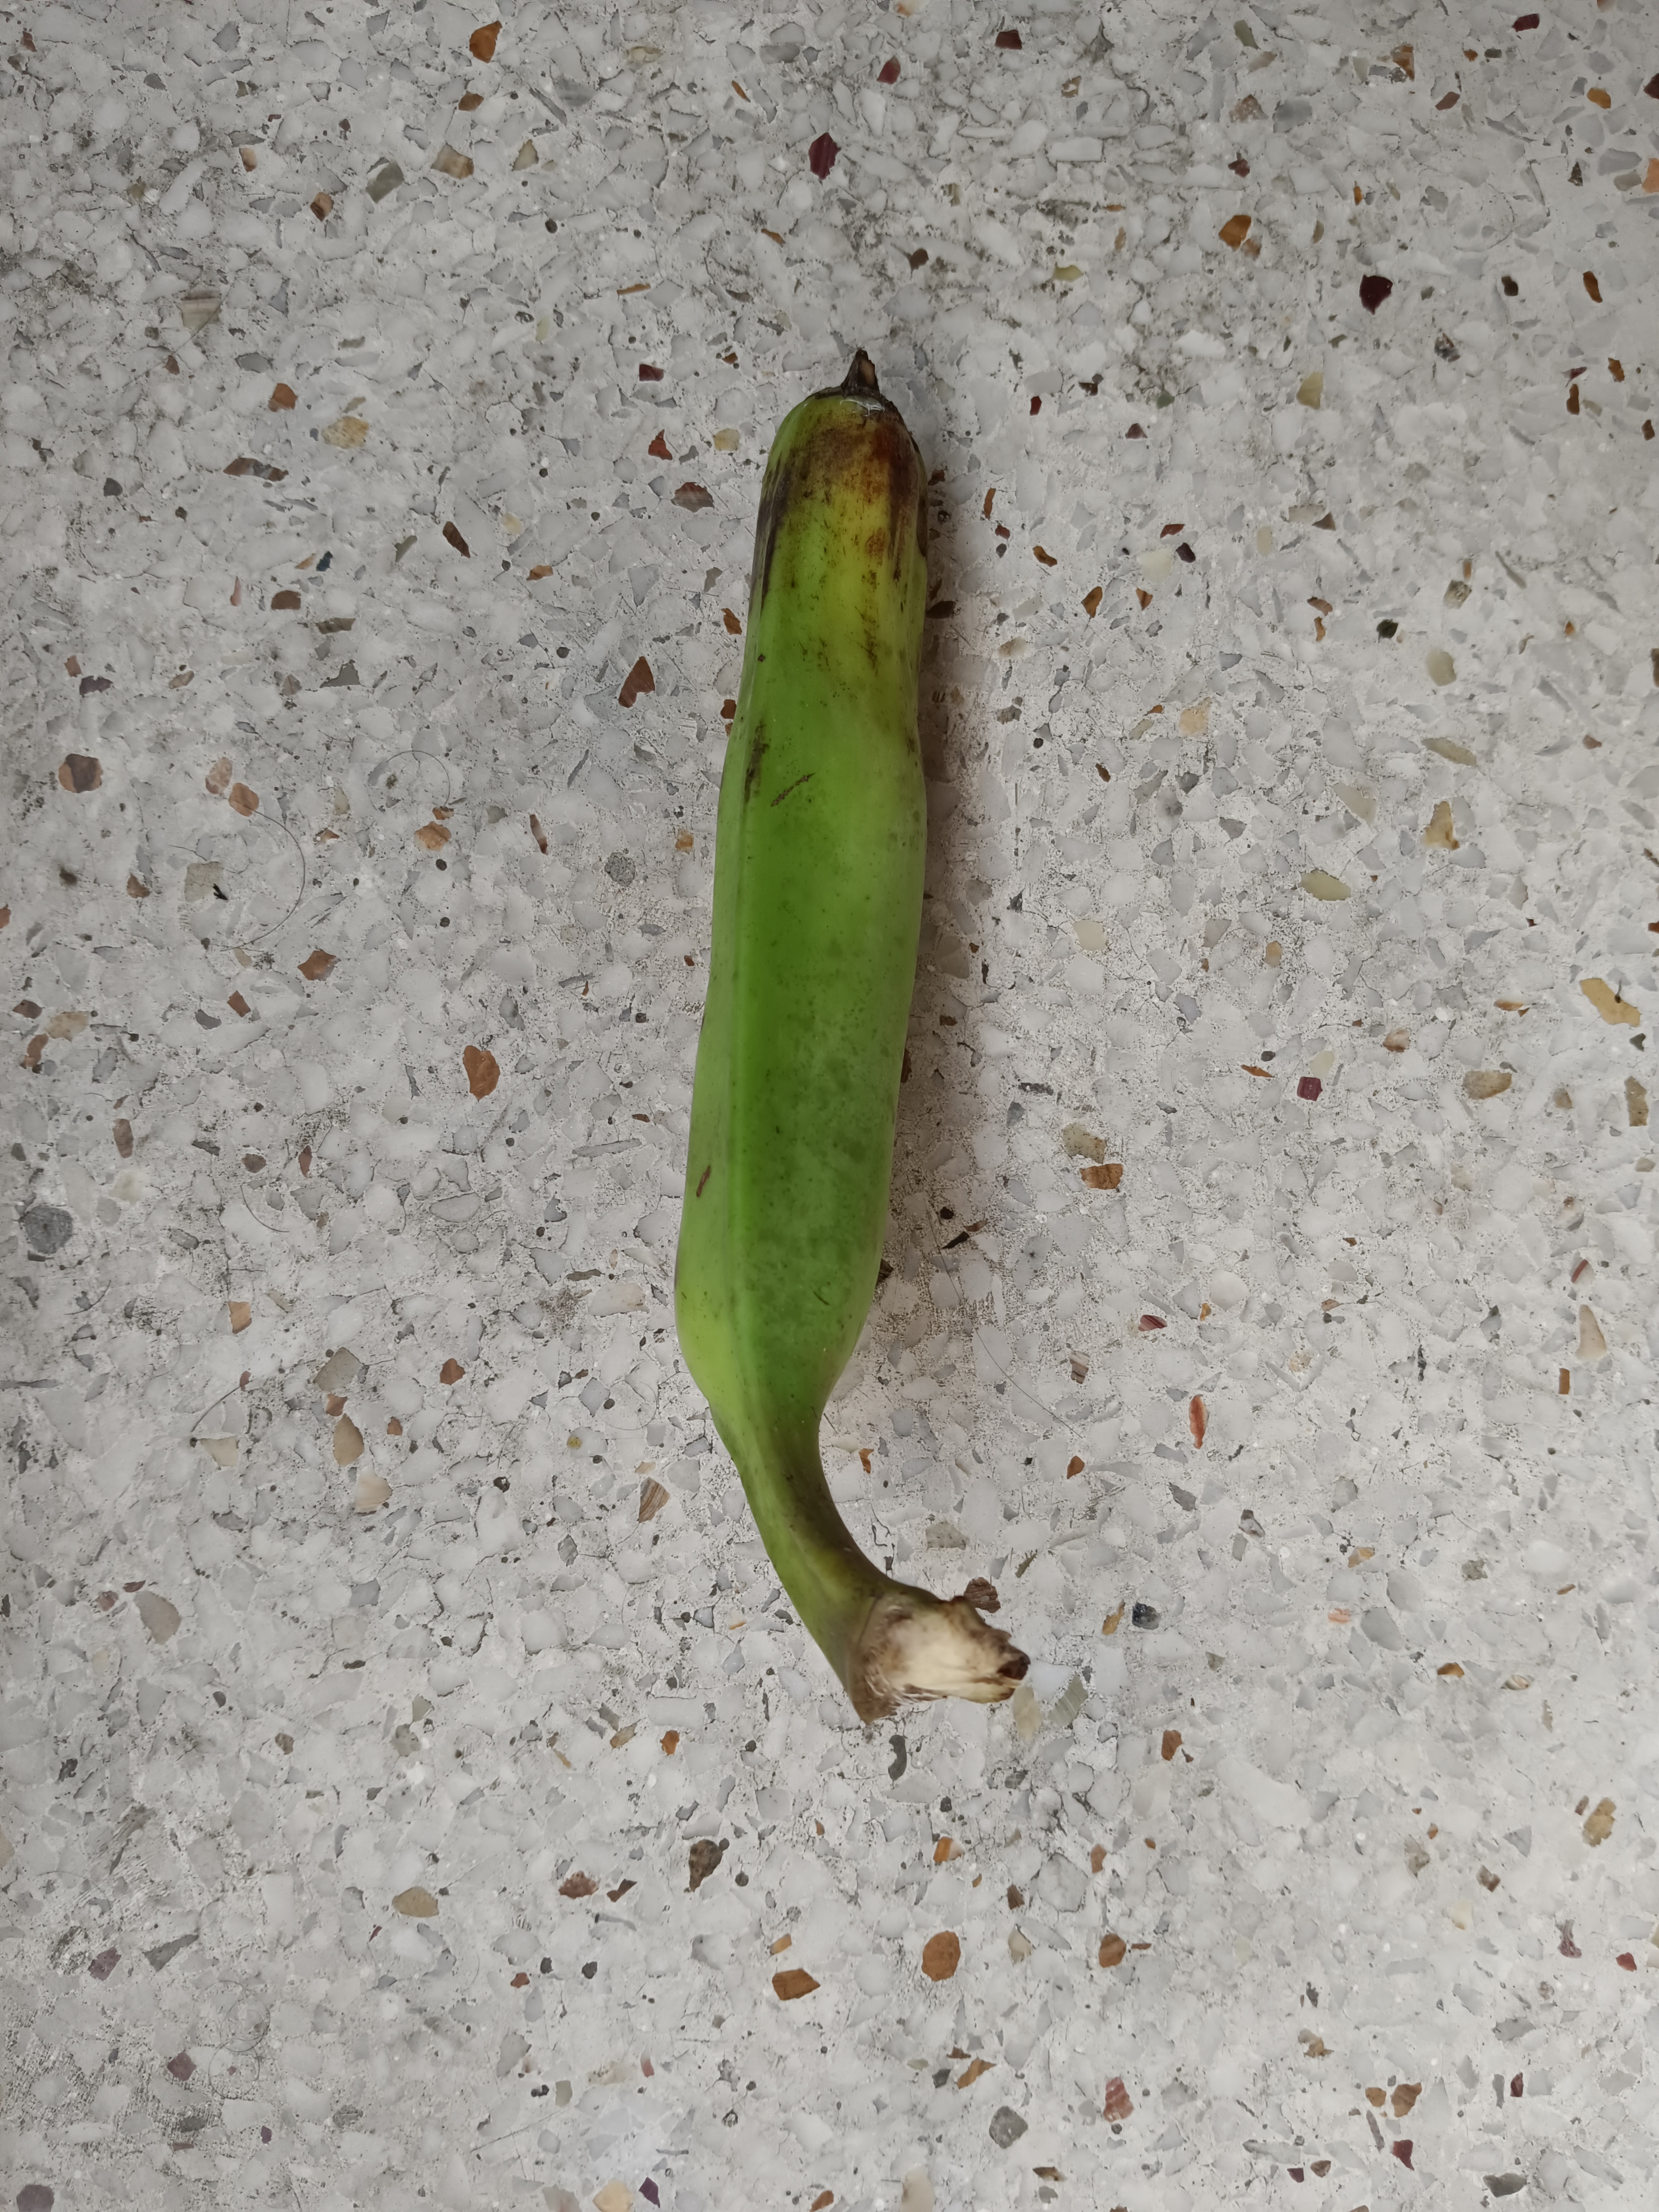
Banana variety: Anaji